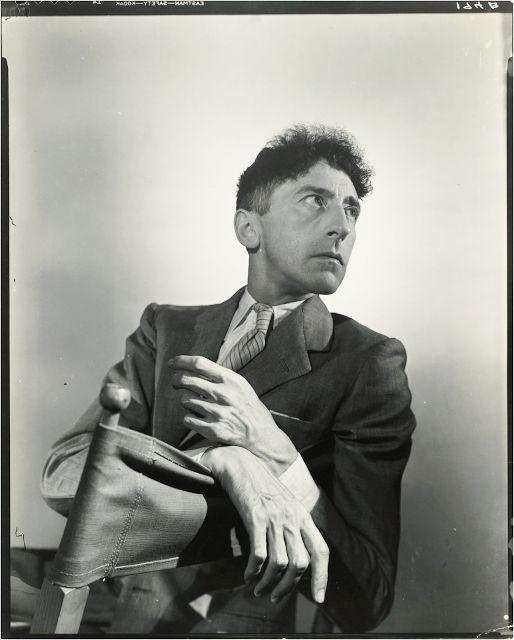
a portrait of novelist by visual artist
Relation: Visible, Story, Meta